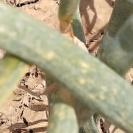
Crop: Onion
Condition: alternaria-d